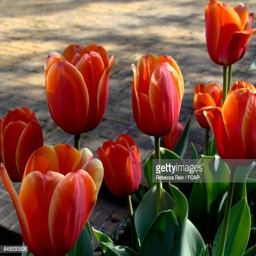
close - up of a tulip flowers